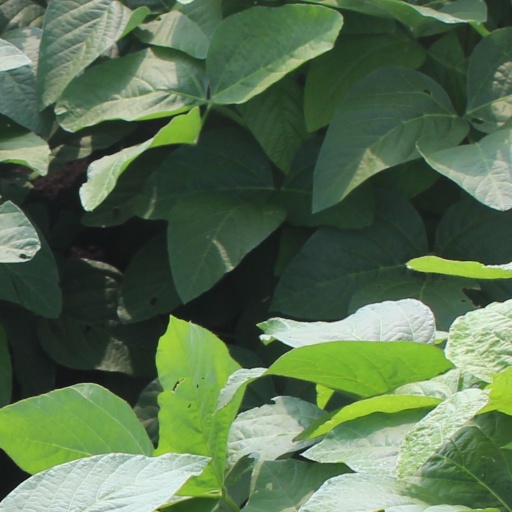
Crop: soybean